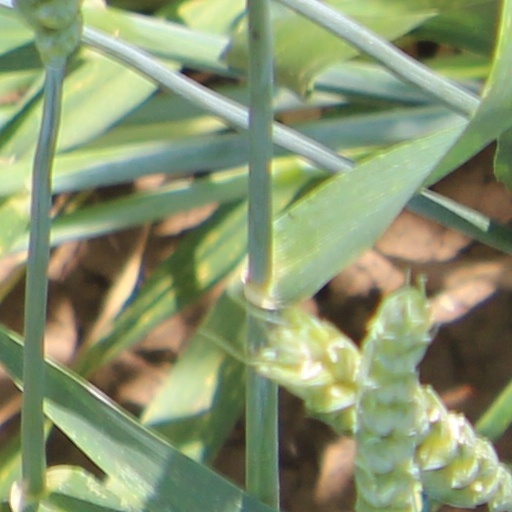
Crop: wheat